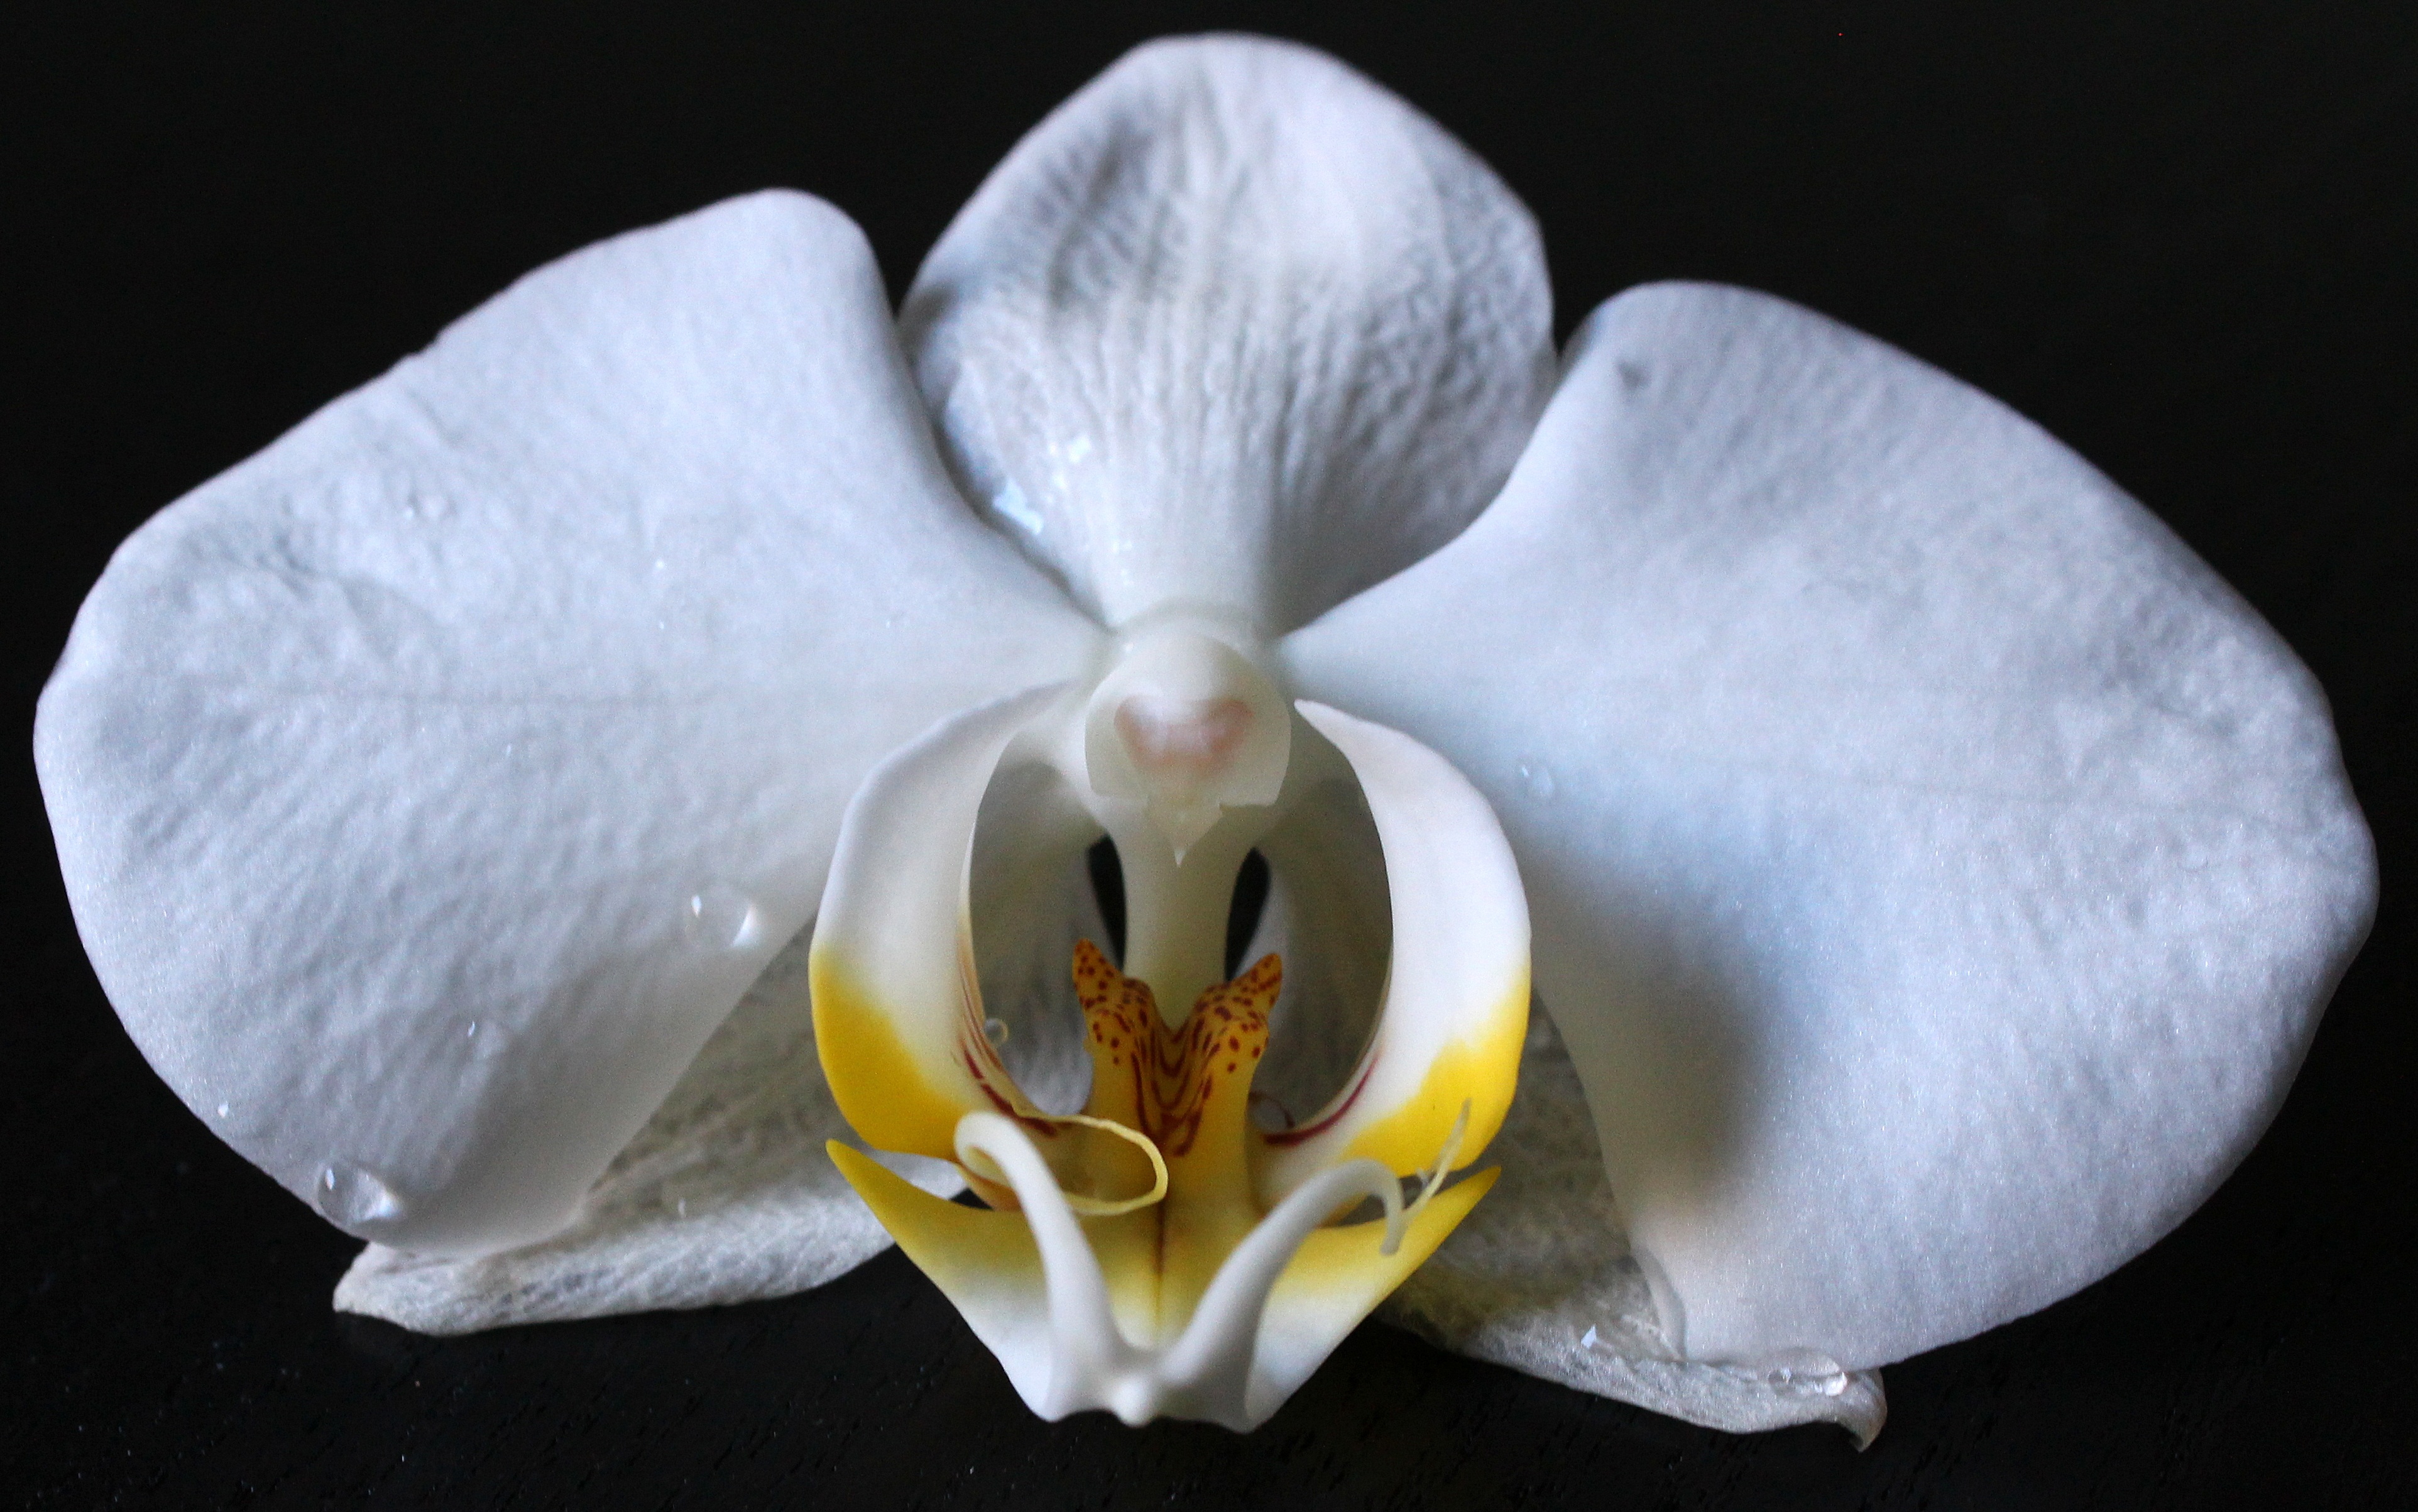
blossom, plant, white, leaf, flower, petal, bloom, wet, botany, yellow, flora, drip, orchid, houseplant, close up, human body, iris, eye, organ, orchidaceae, macro photography, flowering plant, white yellow, orchid greenhouse, land plant, moth orchid